Insects in literature

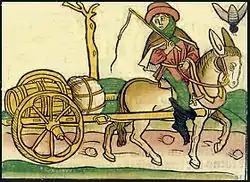
A woodprint of "The fly and the mule" from the 1464 Ulm edition of Steinhöwel's collection of Aesop's Fables. It is one of five versions of "The Impertinent Insect".

In the Biblical fourth plague of Egypt, flies represent death and decay. Myiagros was a god in Greek mythology who chased away flies during the sacrifices to Zeus and Athena; Zeus sent a fly to bite Pegasus, causing Bellerophon to fall back to Earth when he attempted to ride the winged steed to Mount Olympus.